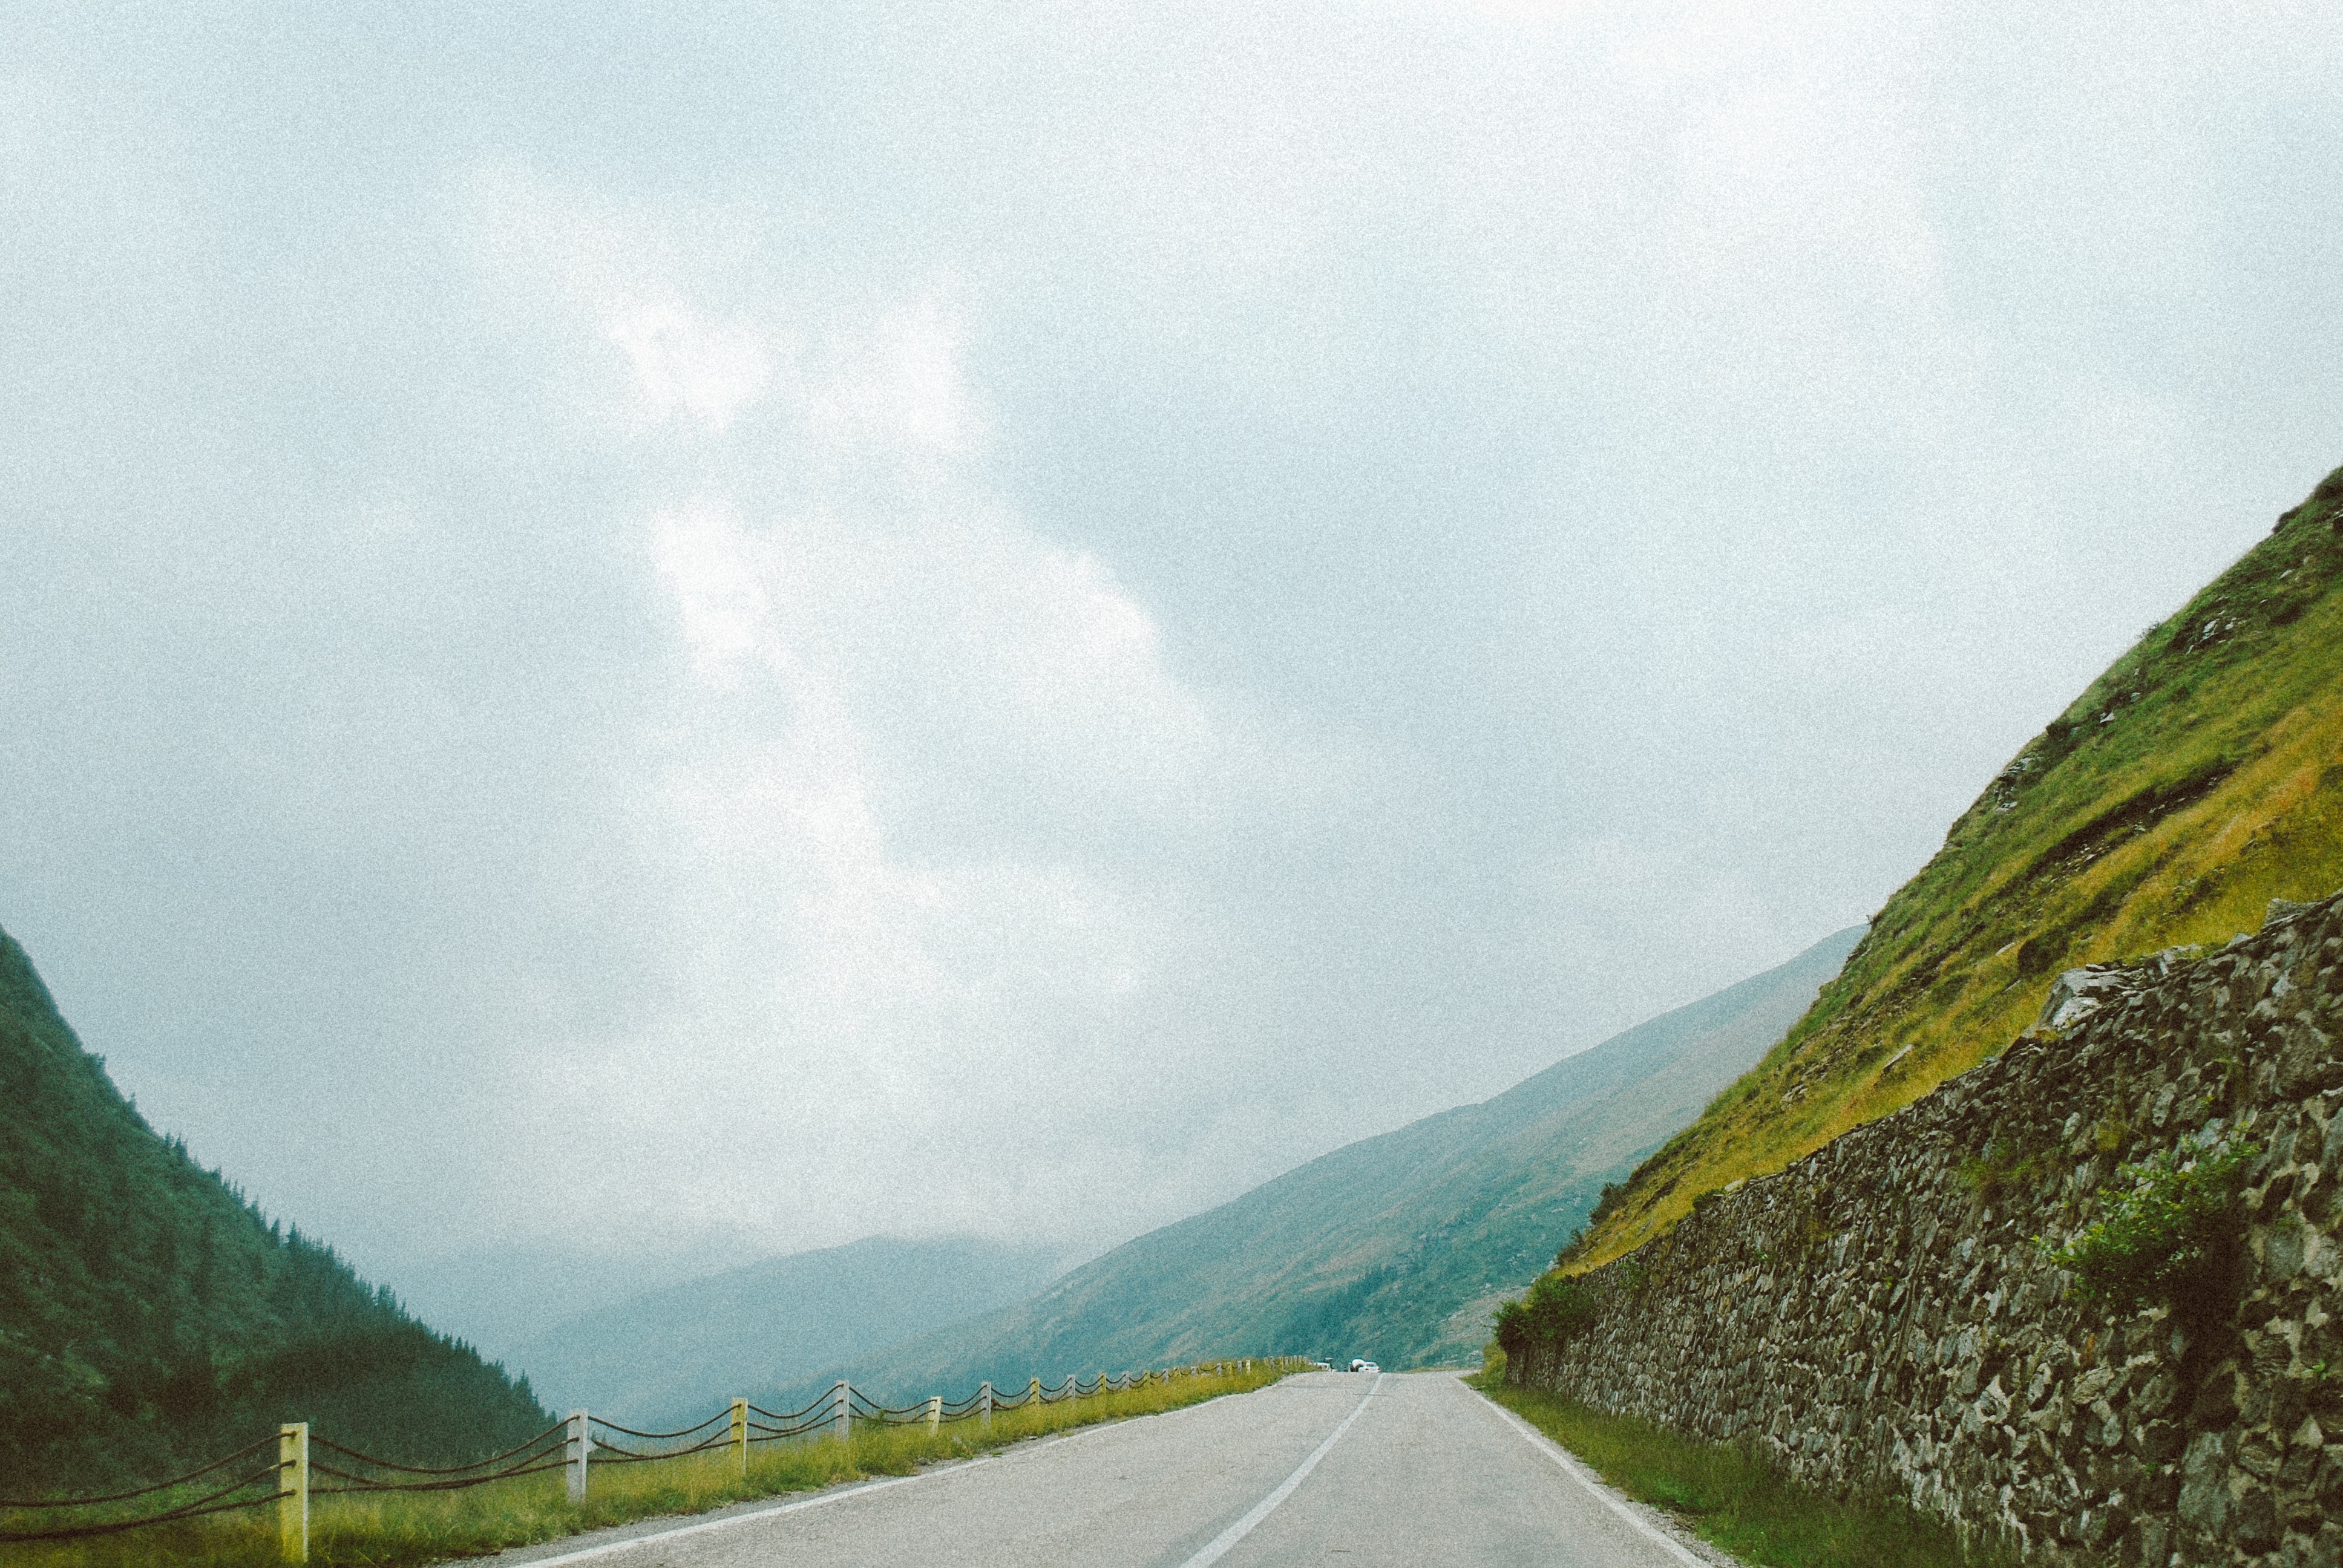
mountain, cloud, meadow, hill, valley, mountain range, fjord, highland, road trip, alps, plateau, rural area, landform, mountain pass, geographical feature, atmospheric phenomenon, mountainous landforms